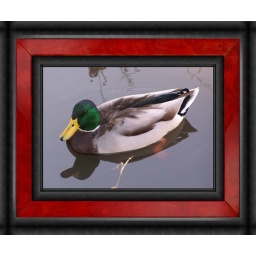
This guy had the most gorgeous dark green head and I love the mirror image in this shot.